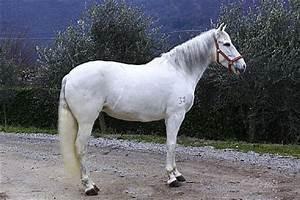
horse